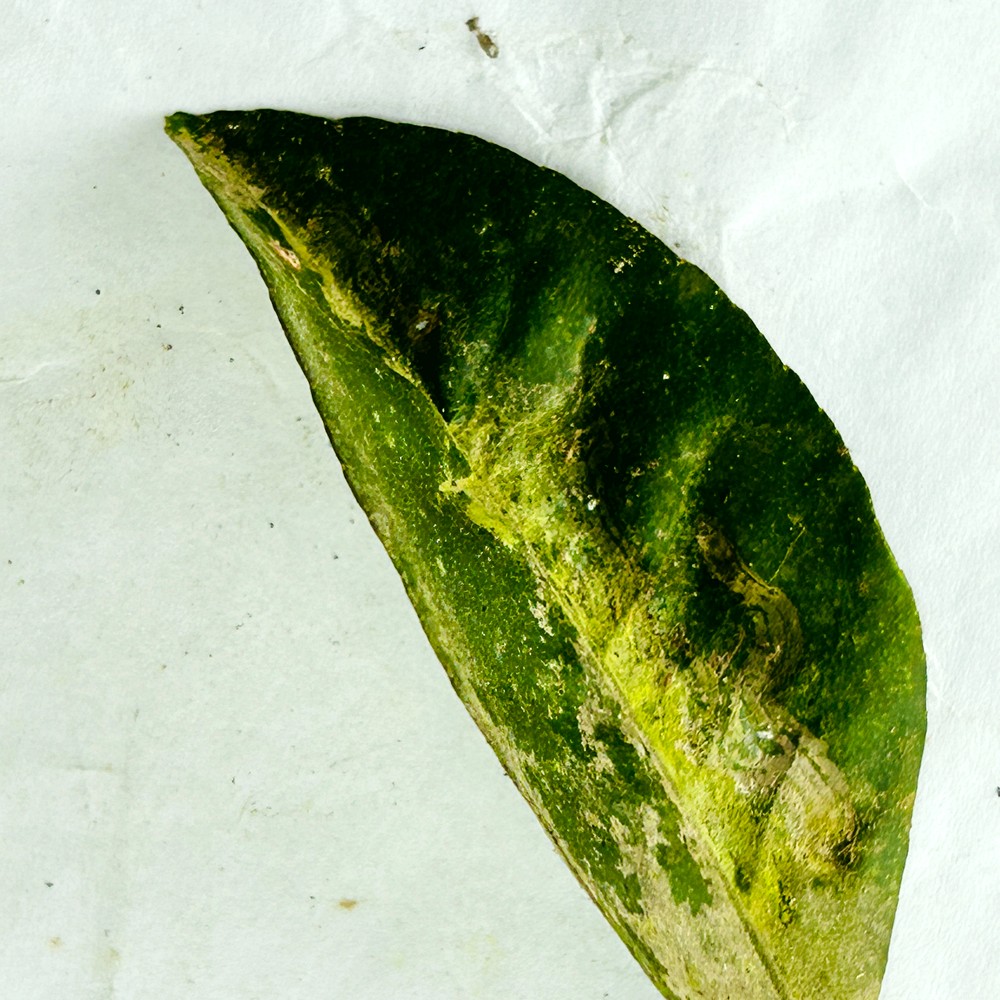
Label: Sooty Mould